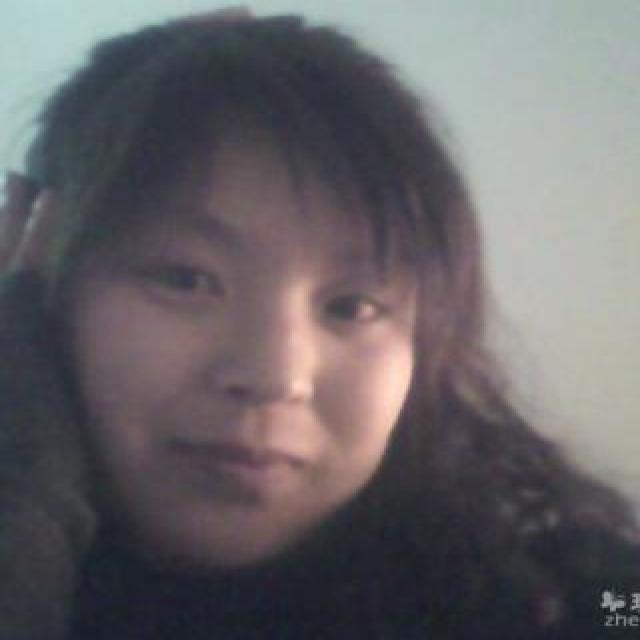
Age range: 21-44